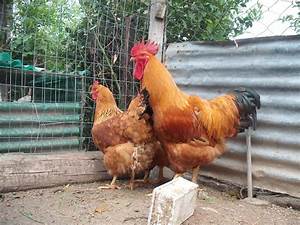
Label: chicken